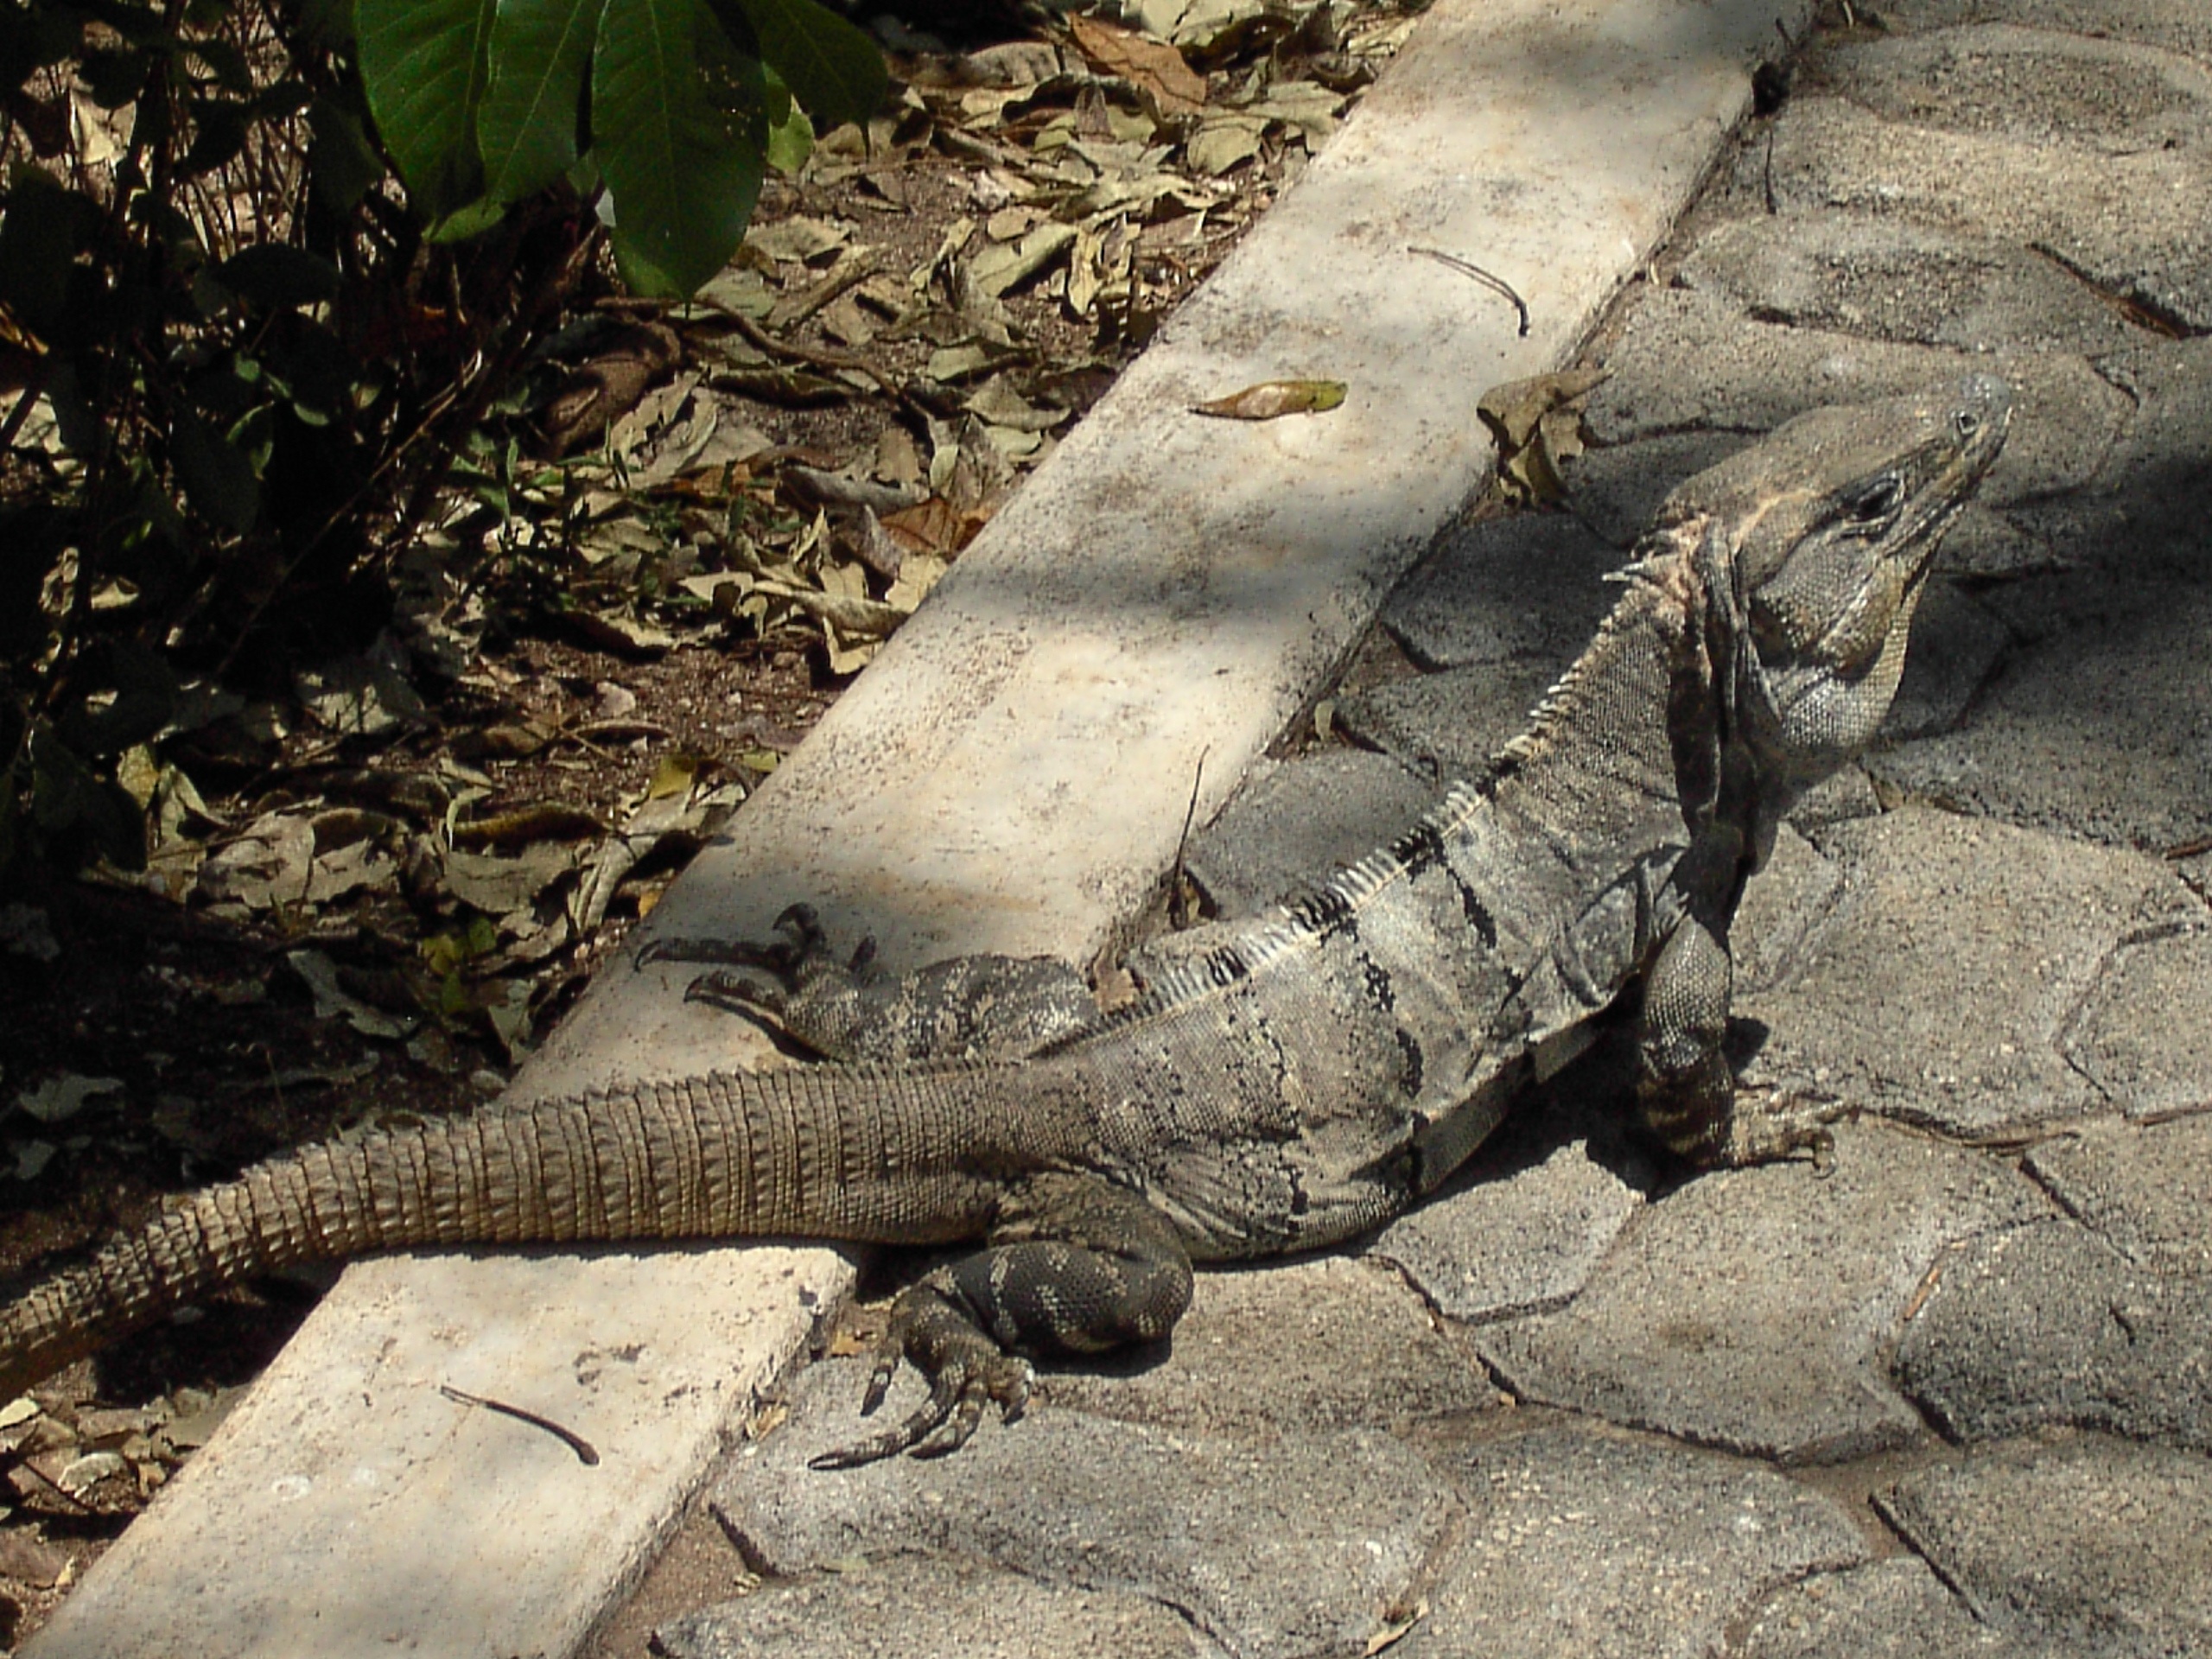
animal, wildlife, zoo, jungle, reptile, iguana, fauna, lizard, crocodile, vertebrate, creature, scaly, scaled reptile, nile crocodile